Mark 7 nuclear bomb

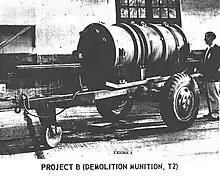
T2 Atomic Demolition Munition

An Atomic Demolition Munition (ADM) called the T2 was considered starting in February 1953. Some work on the project was completed but the device was cancelled before production. The system was to have both command and timer detonation options.